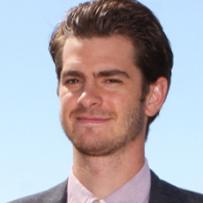
Age: 30